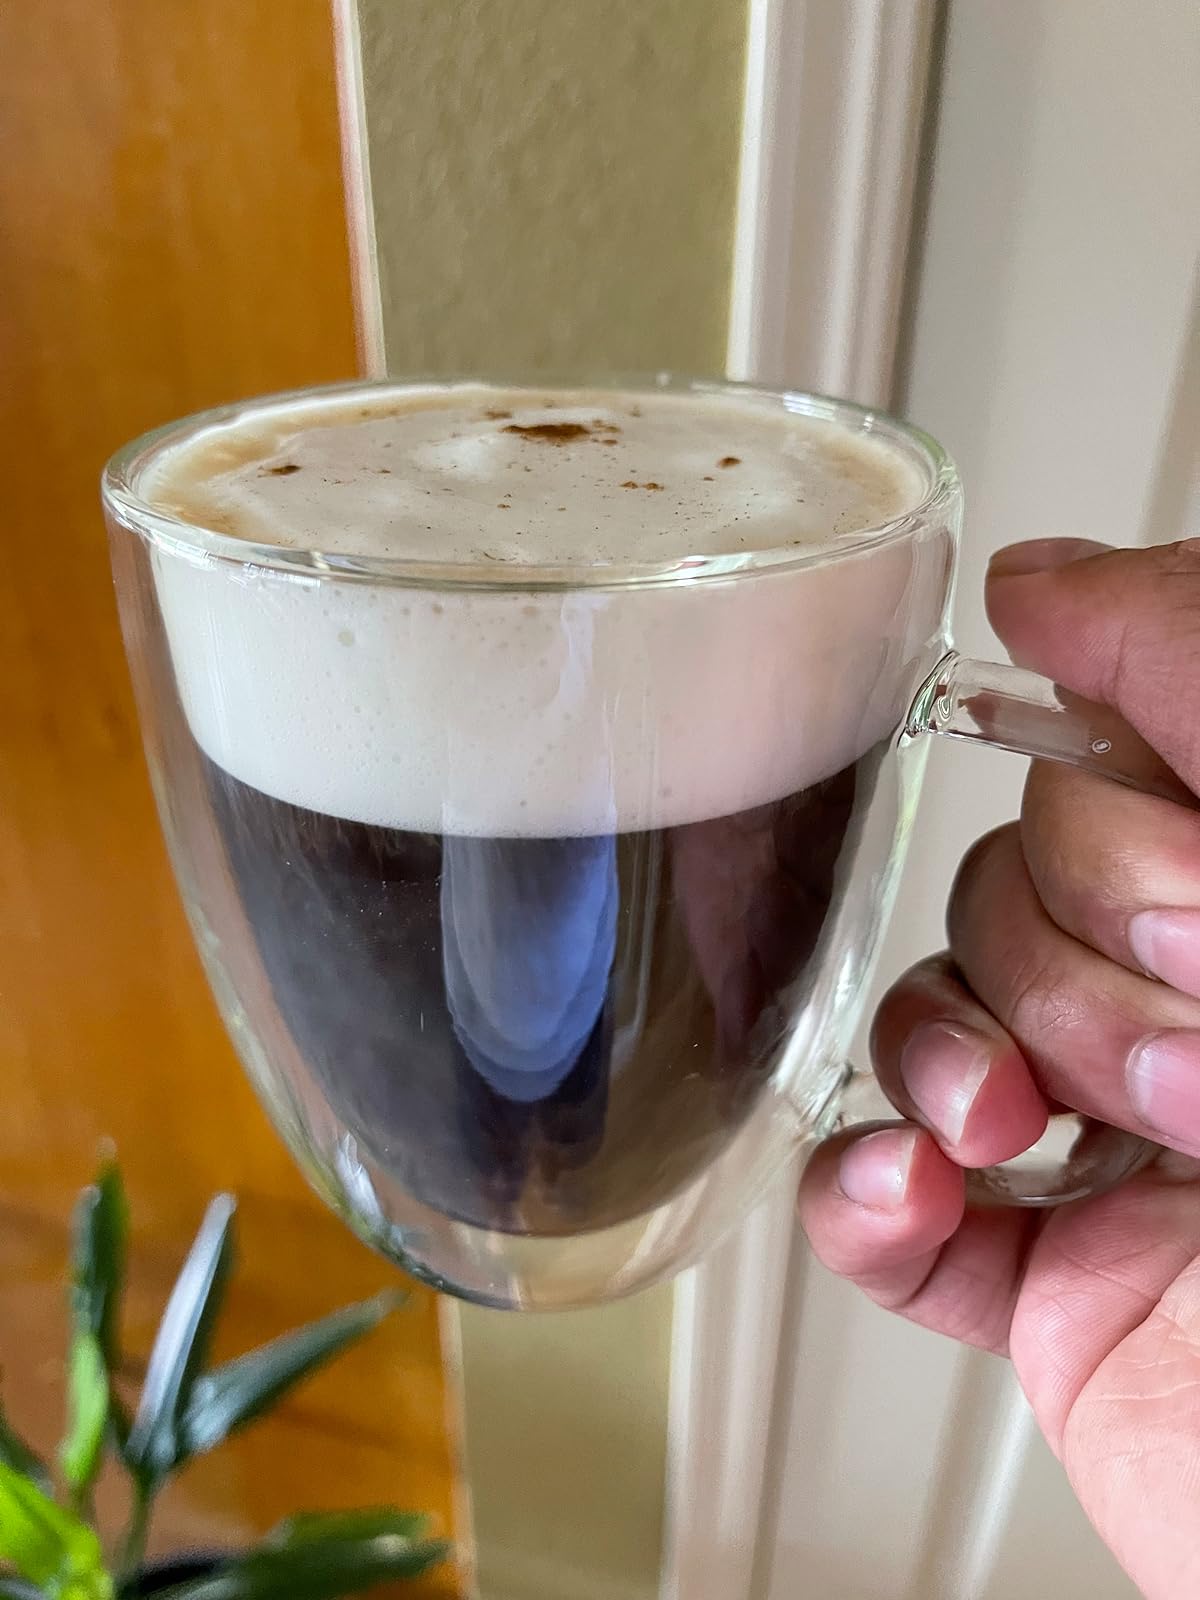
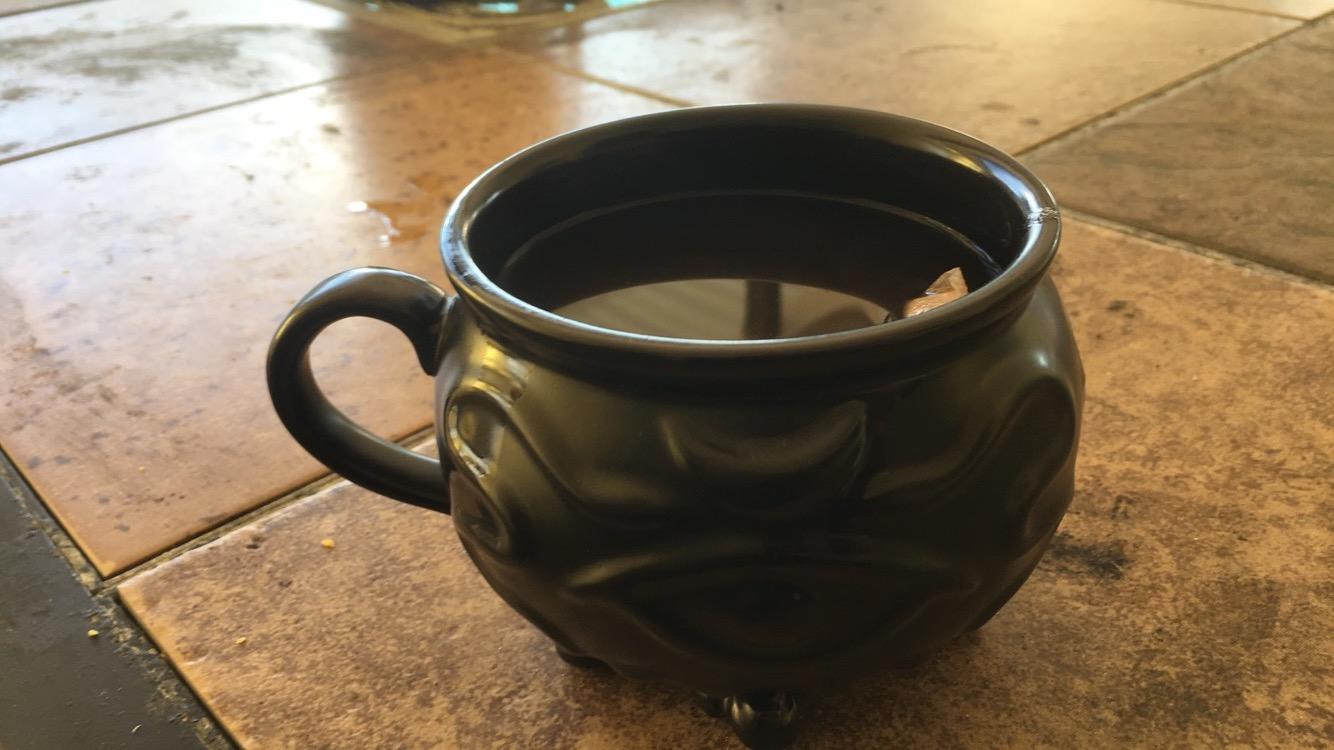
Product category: items_mug
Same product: no